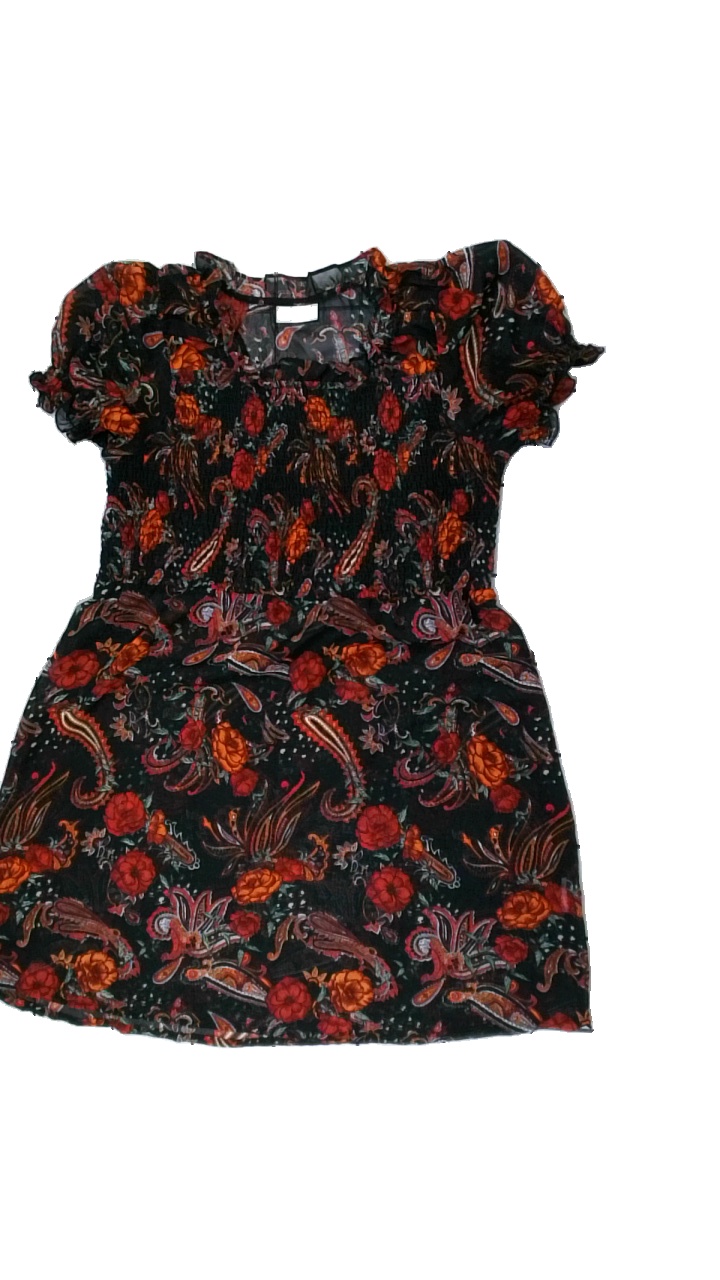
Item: Dress (Ladies)
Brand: Tutti Frutti
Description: blommig klänning
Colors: Black, Red, Orange, Multicolor
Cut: Regular
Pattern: Floral print
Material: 100% polyester
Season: All
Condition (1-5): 4
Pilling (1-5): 5
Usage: Reuse
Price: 50-100